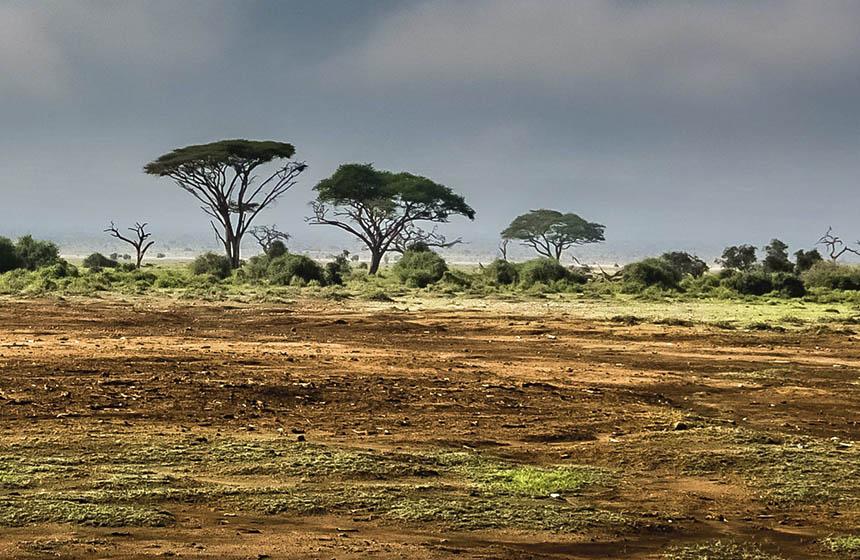
Miti mirefu na vichaka vyenye majani yenye rangi ya kijani kibichi pamoja na tambarare kubwa yenye mchanga na mawe ikiwa na nyasi fupi zilizokauka.